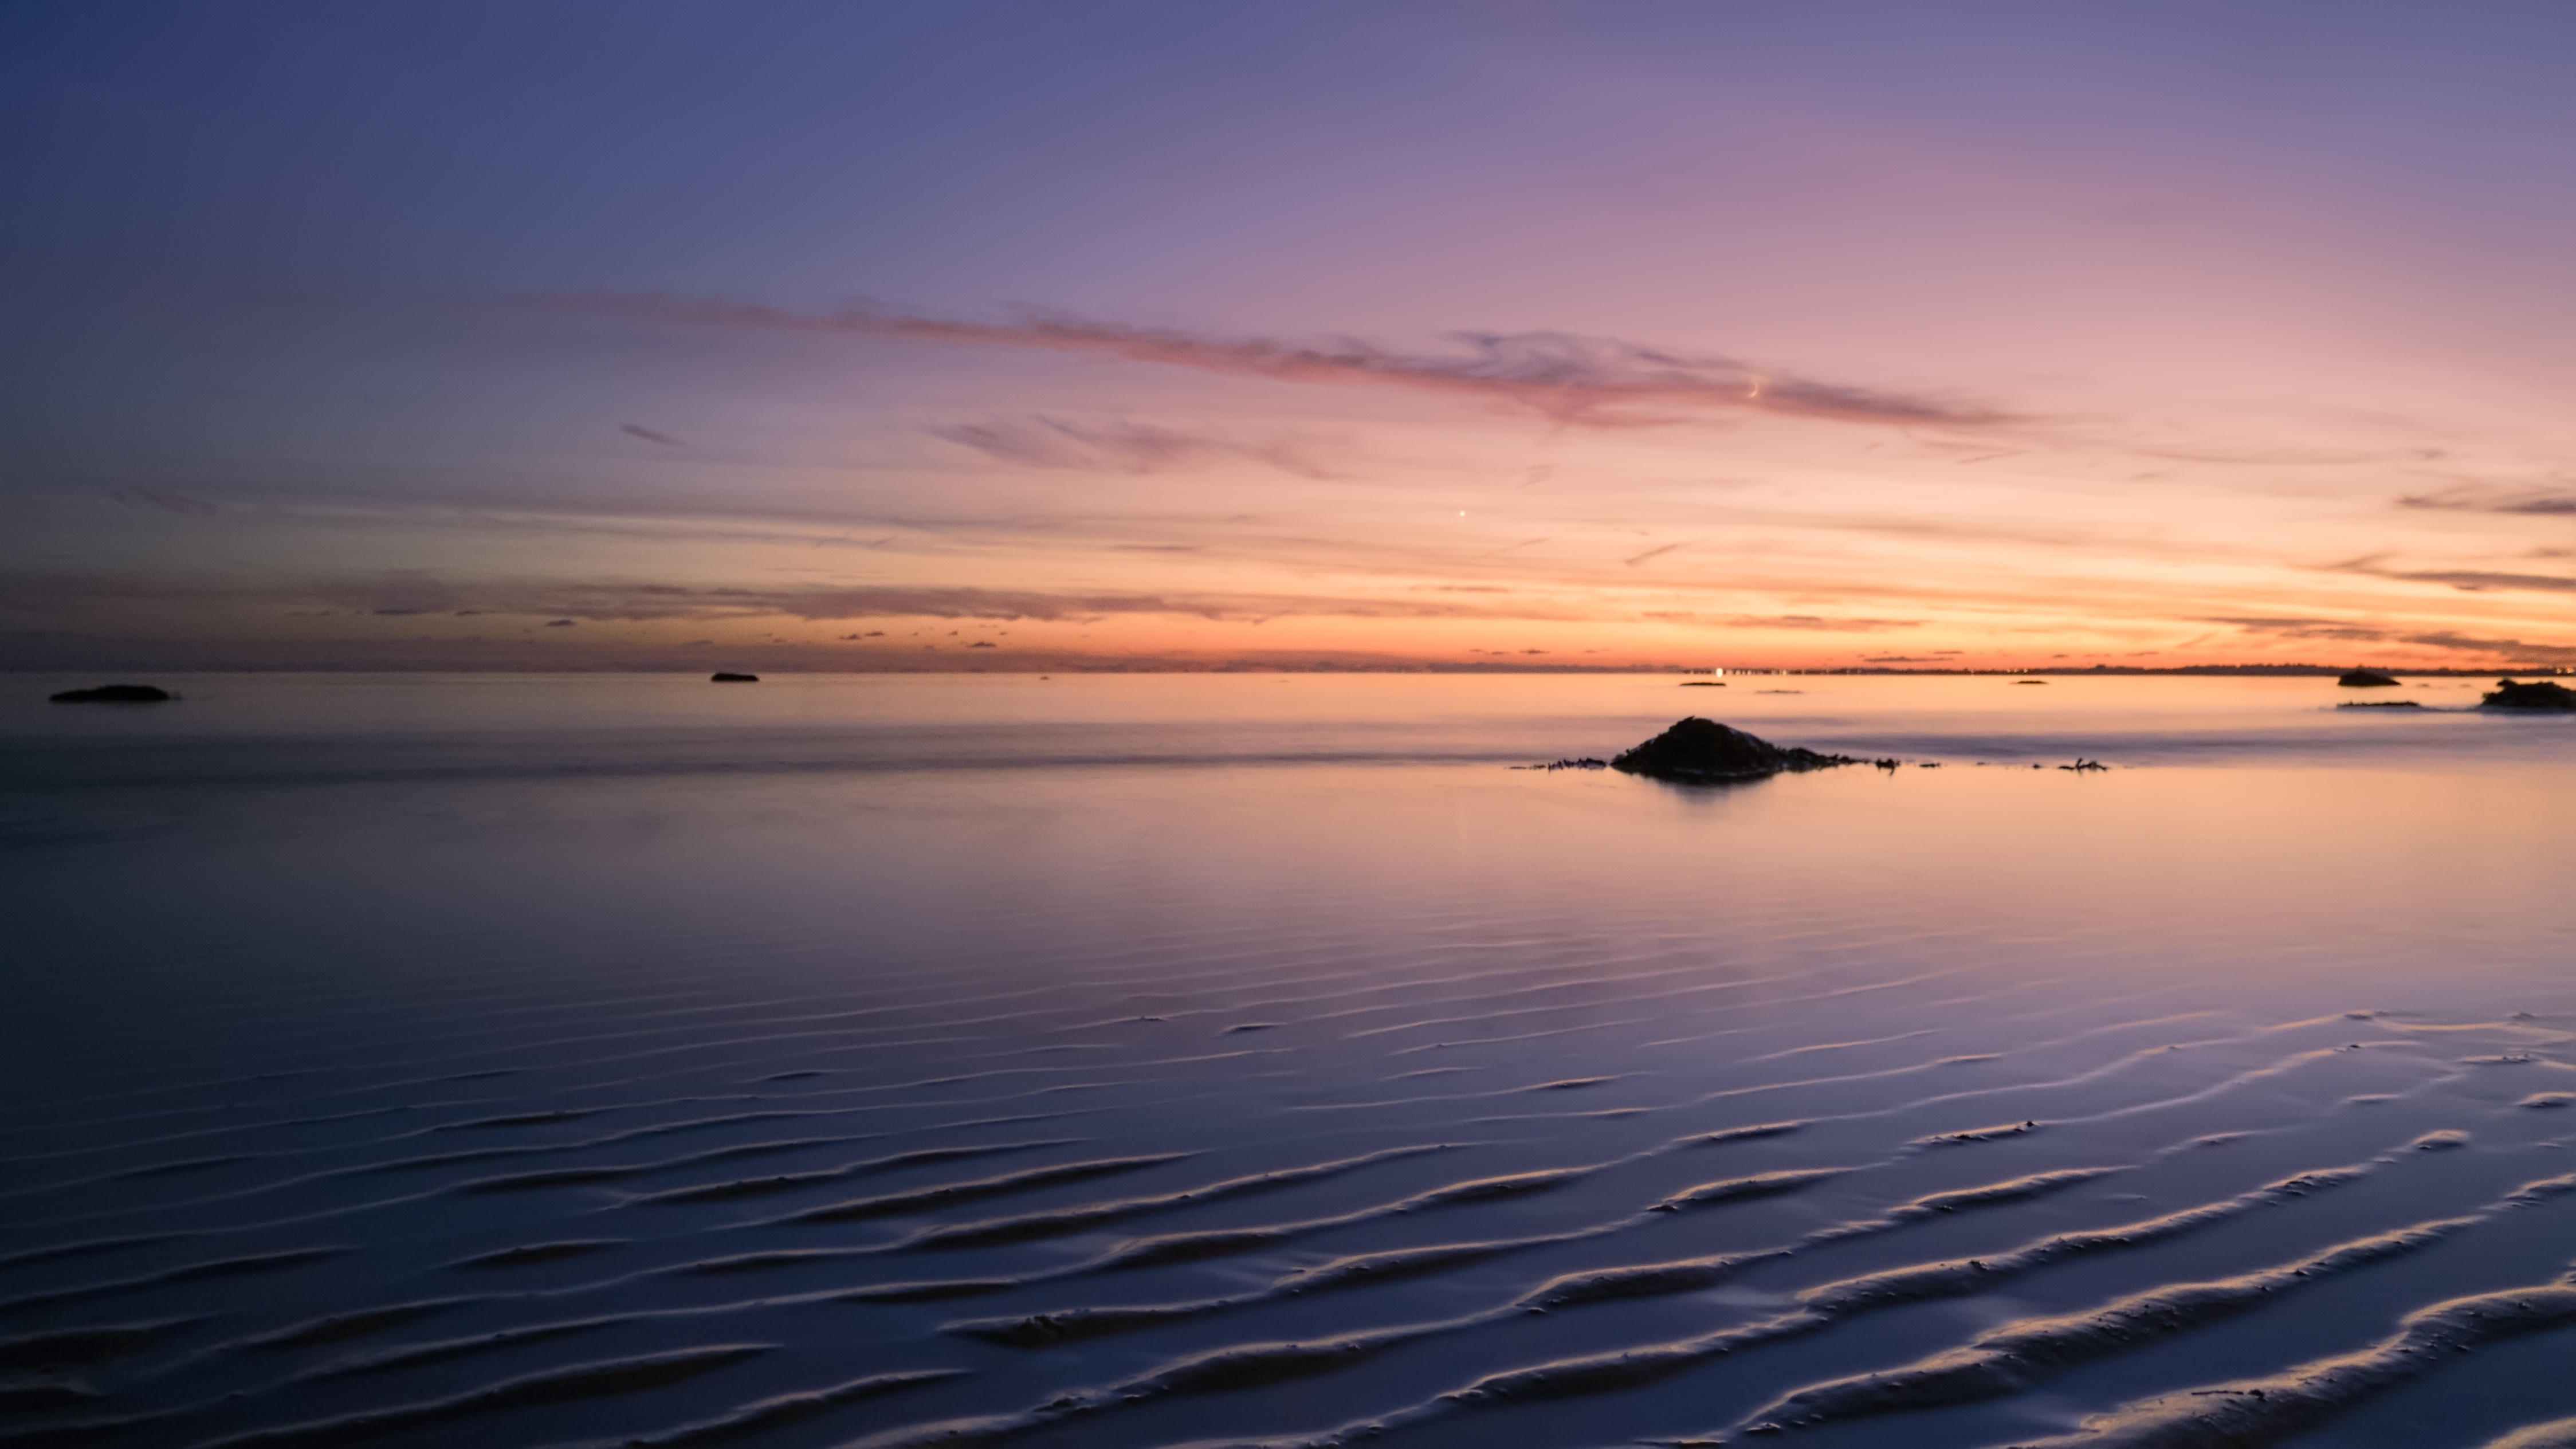
beach, sea, coast, sand, ocean, horizon, cloud, sky, sunrise, sunset, sunlight, morning, shore, wave, lake, dawn, seaside, dusk, evening, orange, reflection, vehicle, smooth, bay, blue, moon, clouds, ripples, longexposure, mobilephotography, oneplus, westsussex, bognor, bognorregis, afterglow